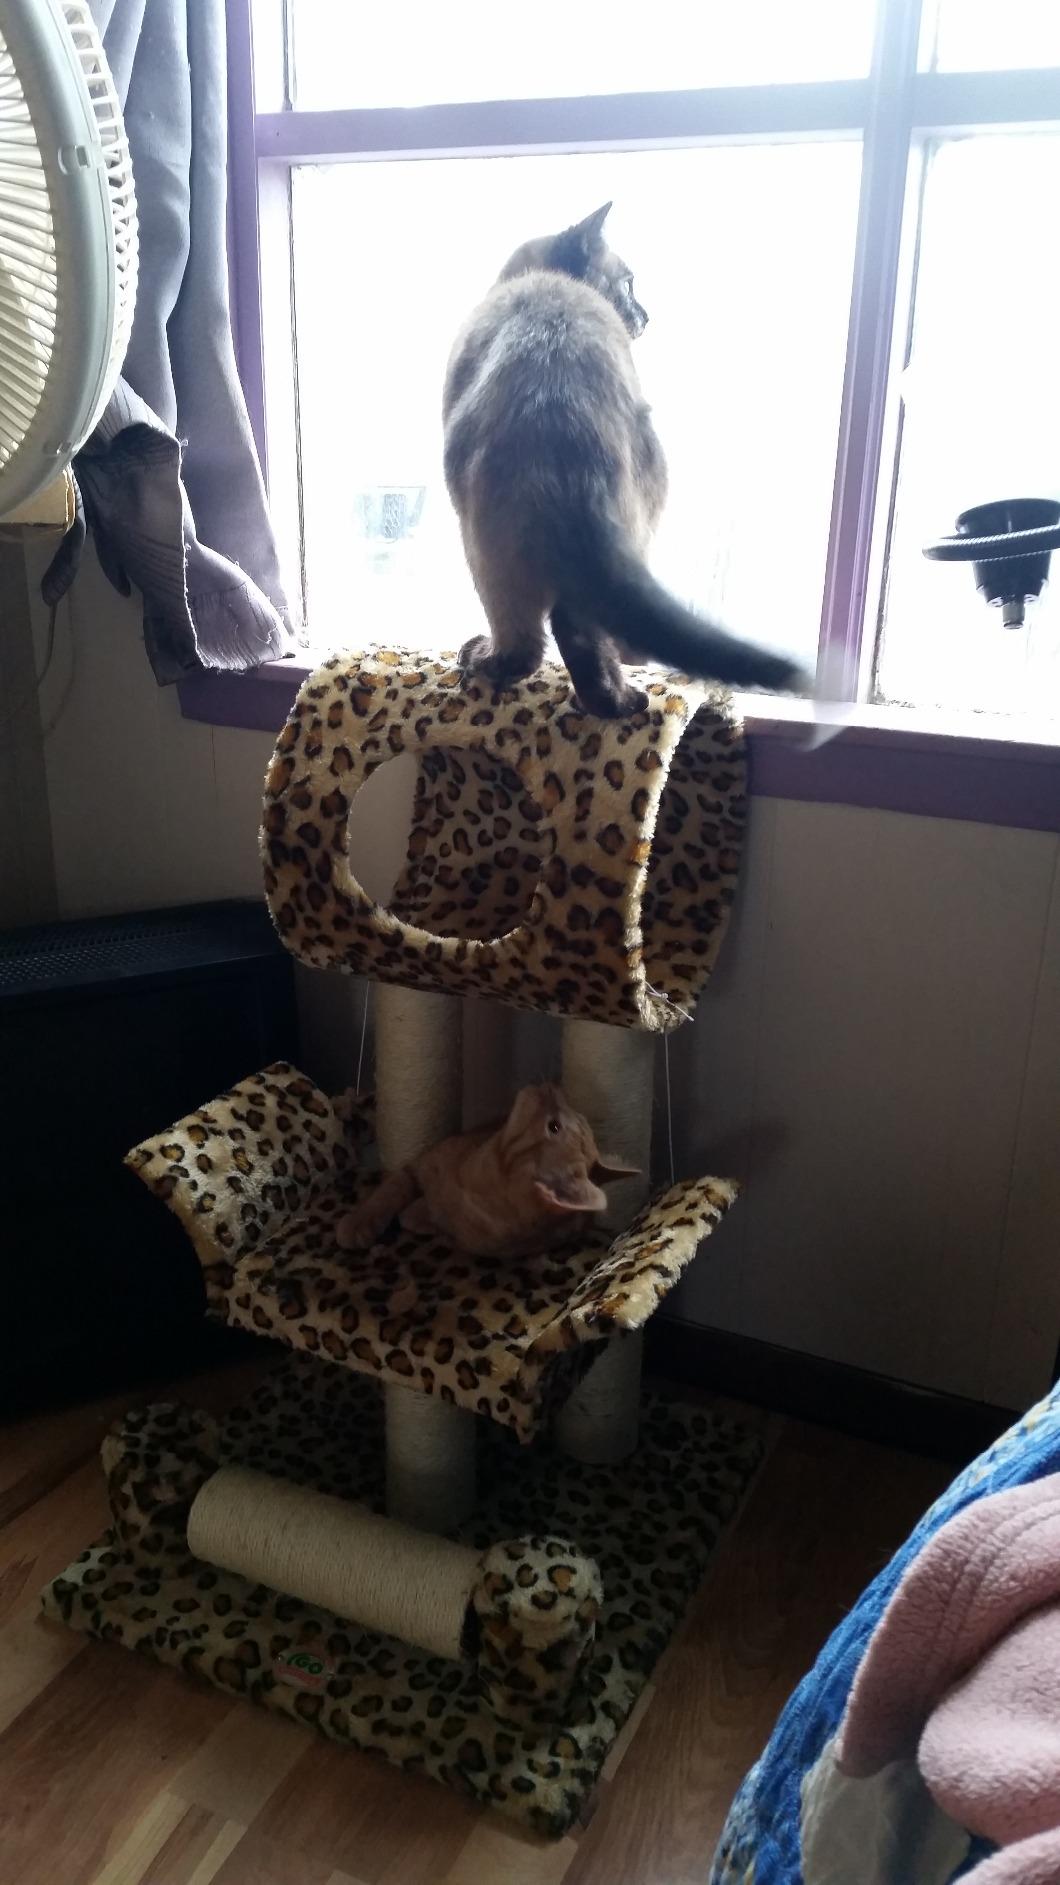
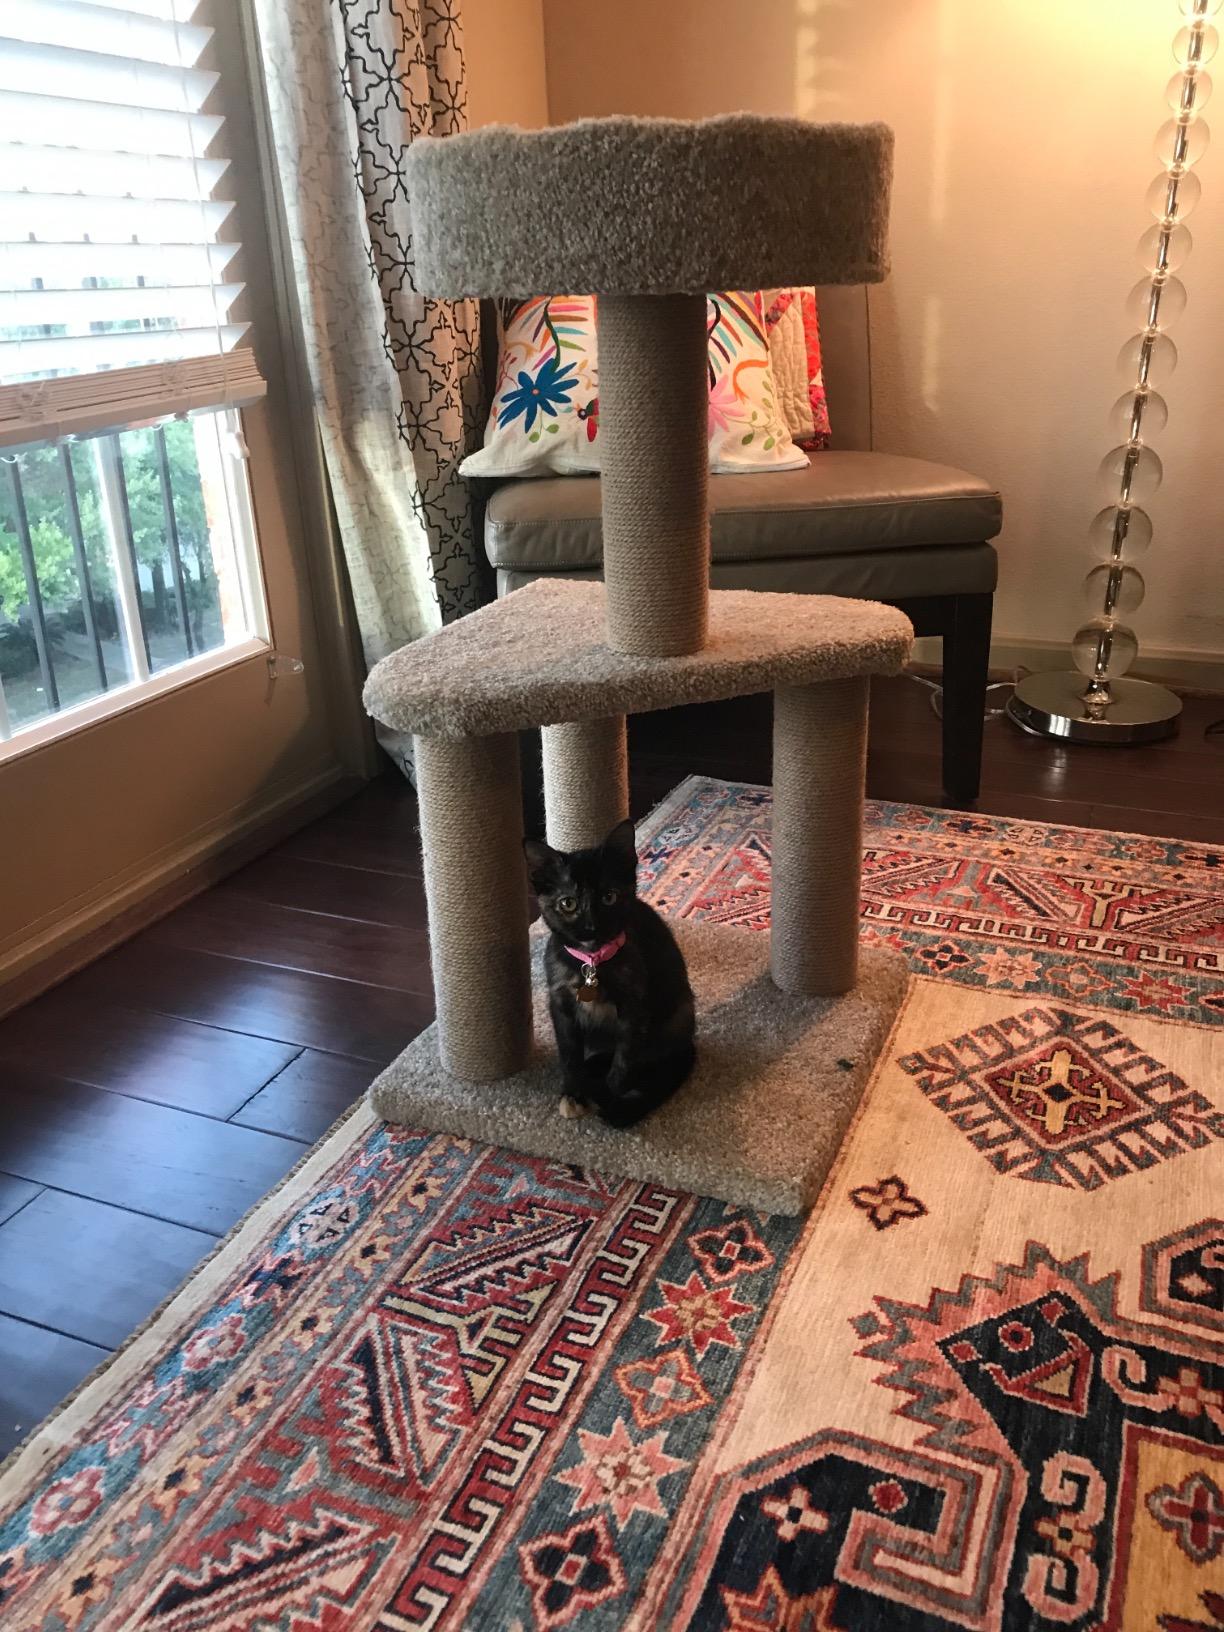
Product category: items_cat tree
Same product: no